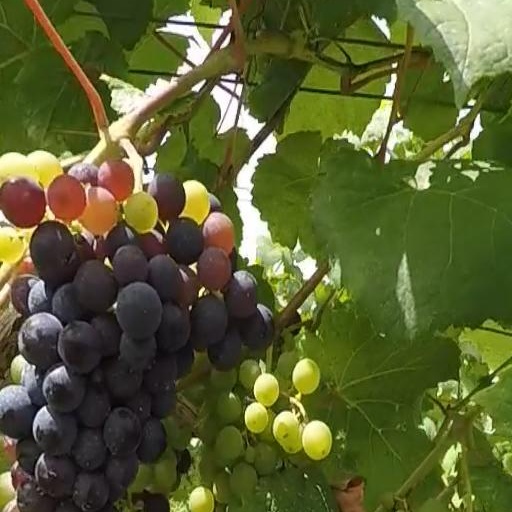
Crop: grape